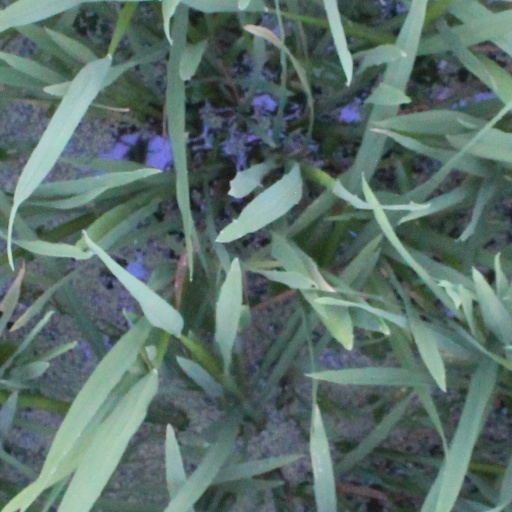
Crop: rice